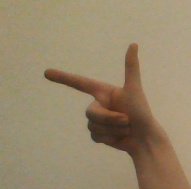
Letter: yaa